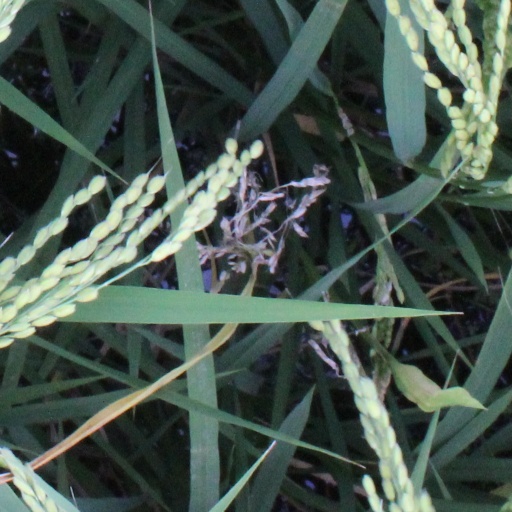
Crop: rice